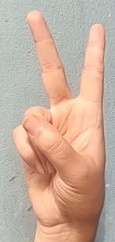
ASL sign: 2